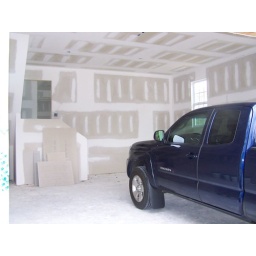
The new truck fits nicely in the garage. 99% of sheet rock has been hung, only about 60% finished.